Kudo (wrestler)

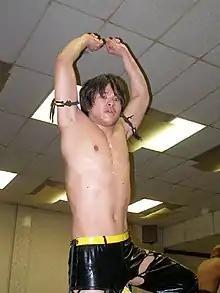
Kudo in February 2007

Trained by the Dramatic Dream Team (DDT) promotion, Kudo, then working under a mask and the ring name , made his professional wrestling debut on November 30, 2001, teaming with Tomohiko Hashimoto and Fushichu Crow in a six-man tag team match, where they were defeated by Fake Sanshiro Takagi, Issei Fujisawa and Tomohiro Ishii. Through the rest of 2001 and early 2002, he worked as a low-carder, often teaming with fellow masked wrestler Hero!. On April 25, 2002, Konica Man #2, in storyline poisoned by Poison Sawada Julie, turned on Hero!, unmasked and renamed himself . This started a storyline, where Habukage, under the spell of Sawada, feuded with his former partner Hero!, who was trying to get him to remember who he truly was. Habukage and Hero! faced off in a main event singles match on August 1, which was won by Hero! In late 2002, Poison Sawada Julie's control over Habukage and another minion, Hebikage, started to wear off, which led to dissension in the group and eventually to a match between Sawada and Hebikage. The over-the-top storyline continued with Sawada's "serpent god" decapitating him and turning his body into stone as punishment for his inability to create a cohesive army, while also taking away his minions, and finally concluded in January 2003, when Hero!, while supposedly on a business trip to Hong Kong, found Habukage disoriented and unable to remember anything from his past.